Jilin

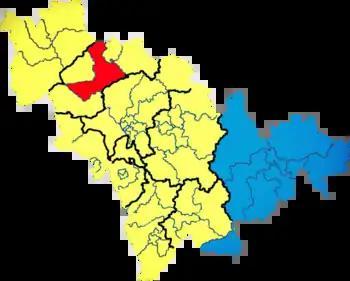
Languages spoken in Jilin: yellow: Mandarin; blue: Korean; red: Mongolian

The majority of the province speaks Mandarin, the official language of China. Closer to the east, many people speak Korean. Some people of Qian Gorlos autonomous county speak Mongolian.